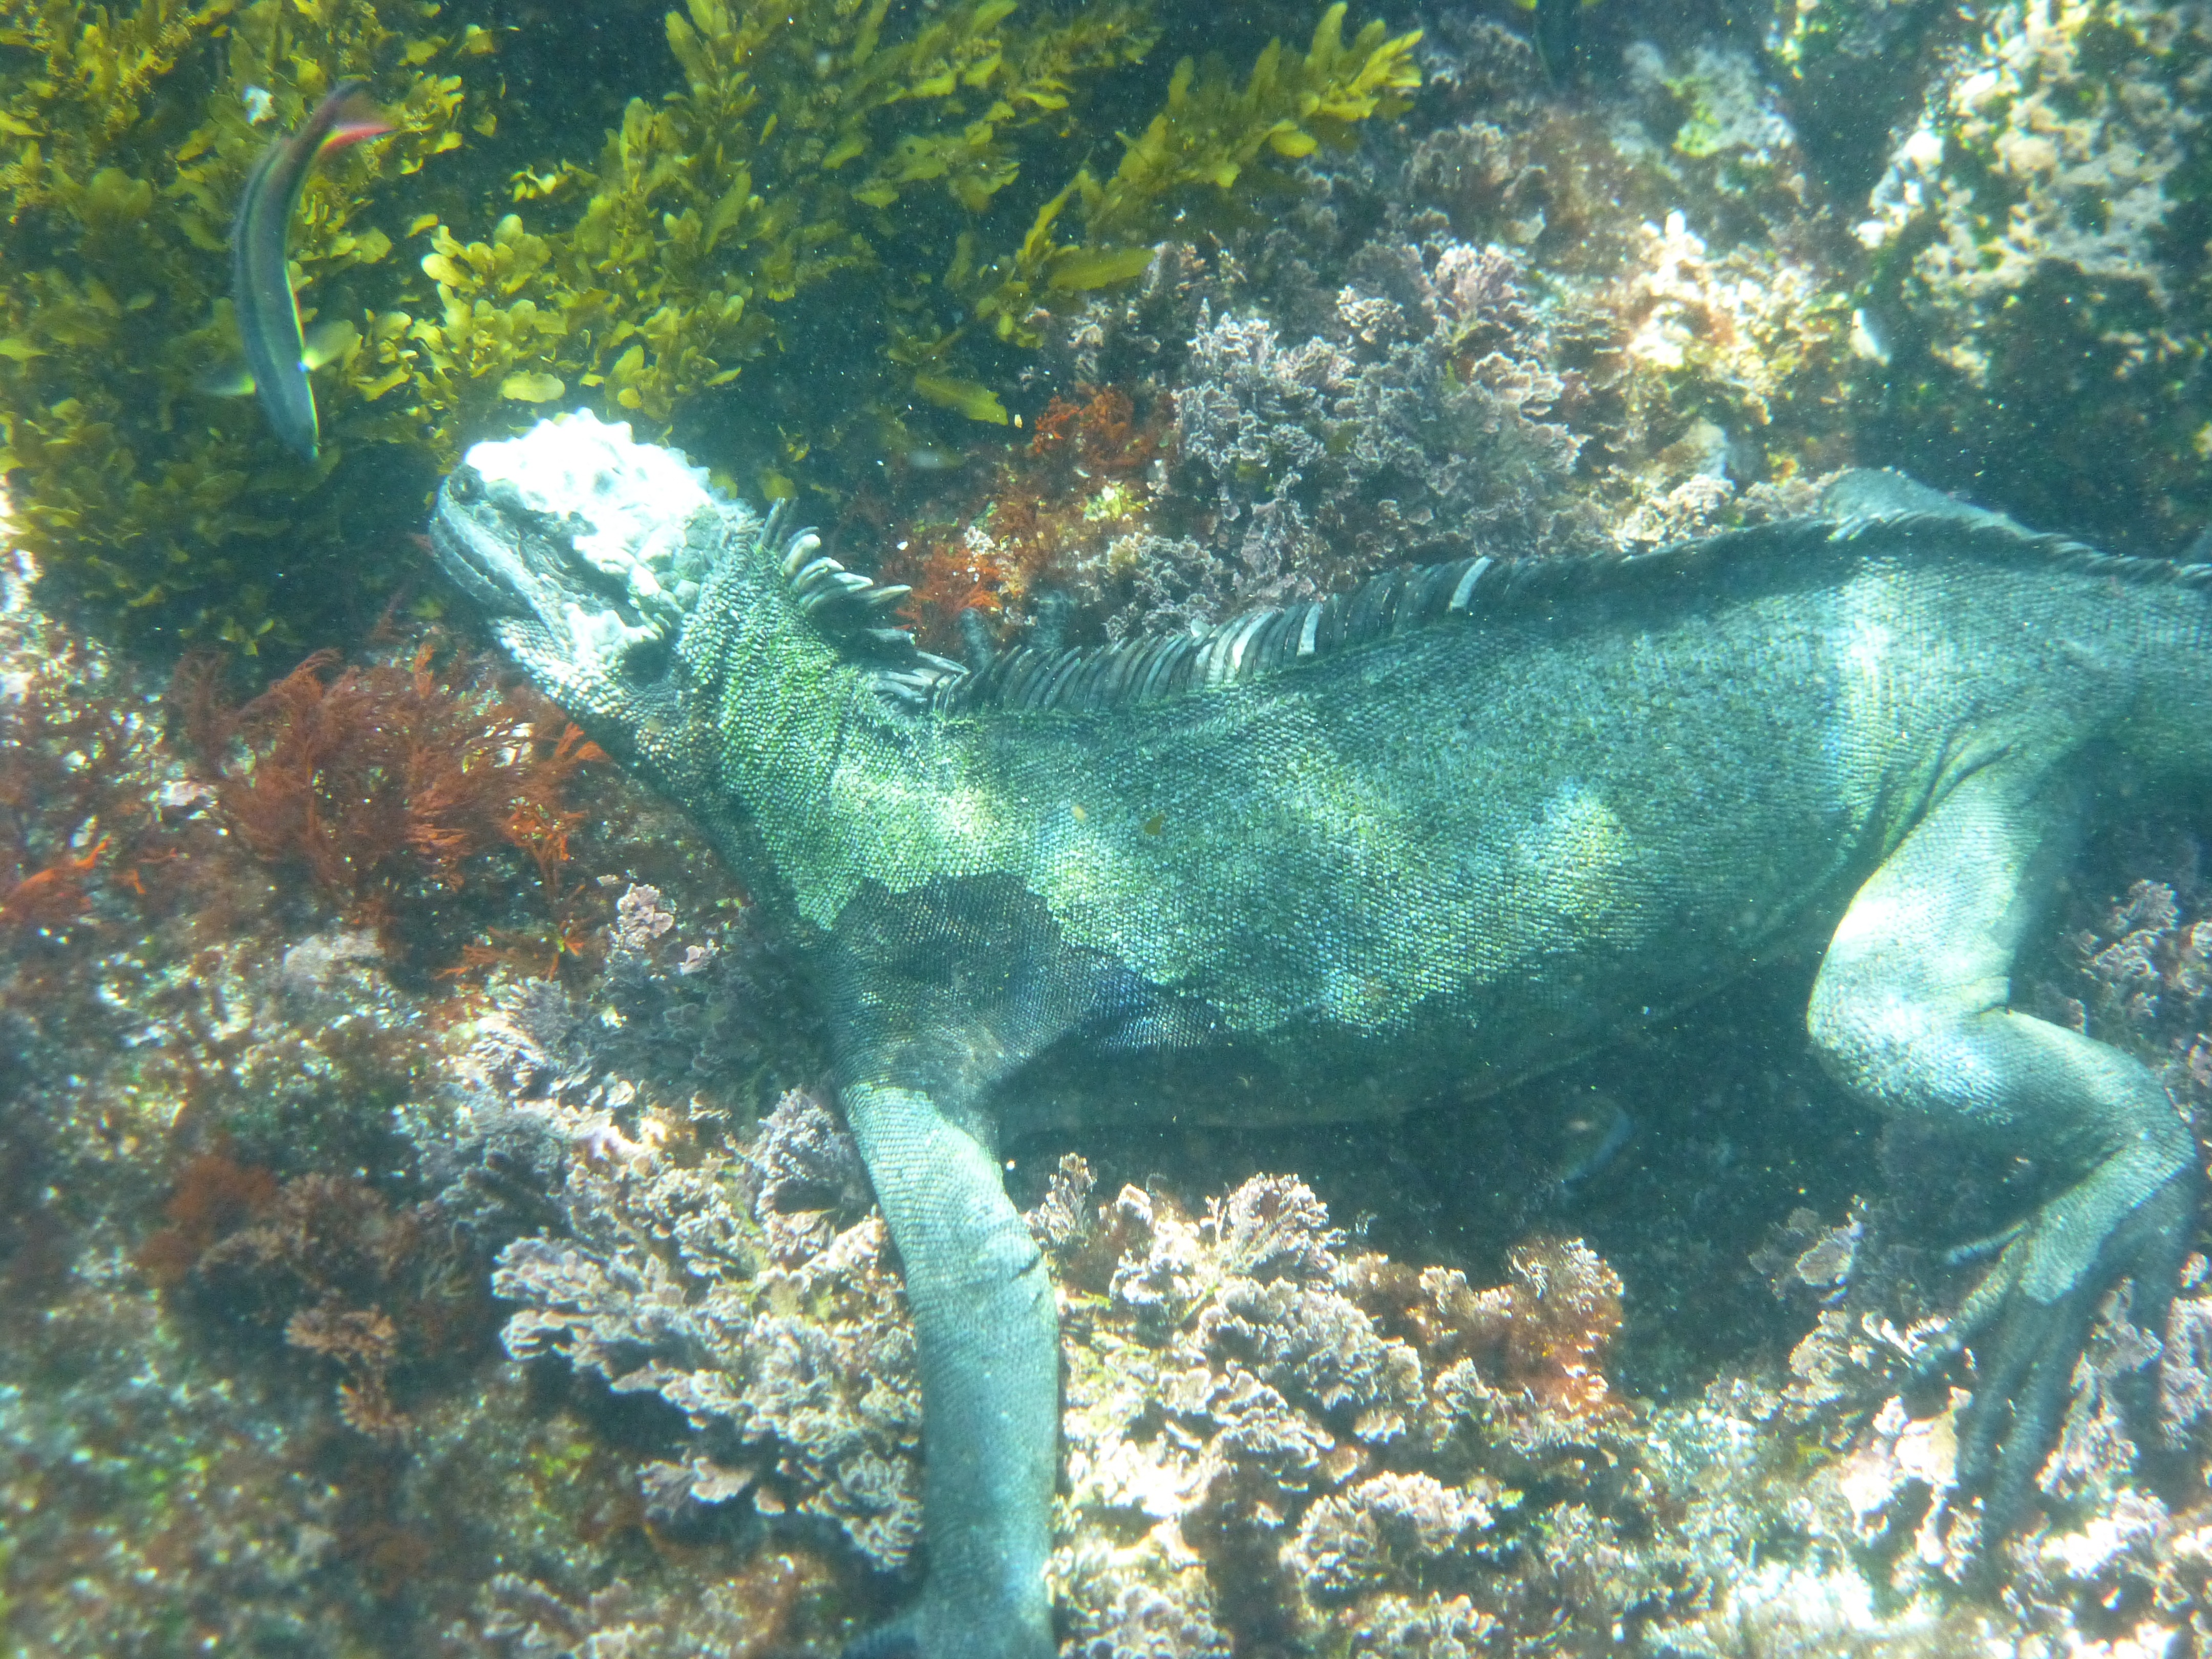
animal, diving, wildlife, underwater, biology, reptile, fish, iguana, lizard, coral reef, reef, ecuador, galapagos, marine biology, marine iguana